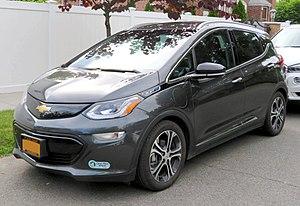
La Chevrolet Bolt est une citadine électrique produite par le constructeur automobile américain Chevrolet à partir de 2016. Elle est commercialisée en Europe sous l'appellation Opel Ampera-e.